Periscope lens

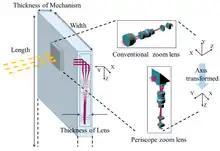
Schematic of a conventional and a periscope zoom lens

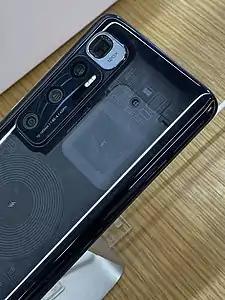
Xiaomi Mi 10 Ultra with a 5x optical zoom periscope lens camera, recognizable by the rectangular shape of its lens

A periscope lens, sometimes called a folded lens, is a mechanical assembly of lens elements that uses a prism or mirror to redirect the light through the lenses with a 90° angle to the optical axis, as in a periscope.